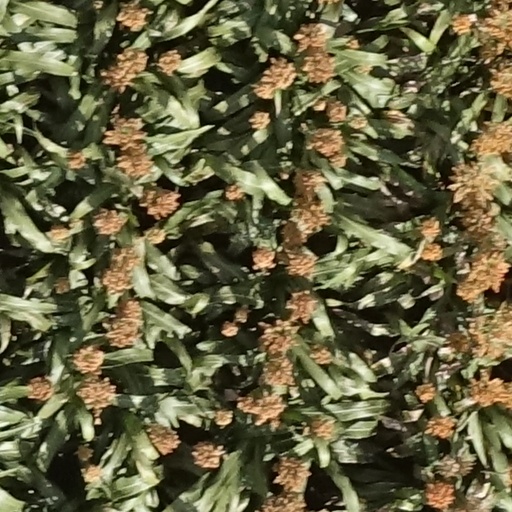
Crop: sorghum